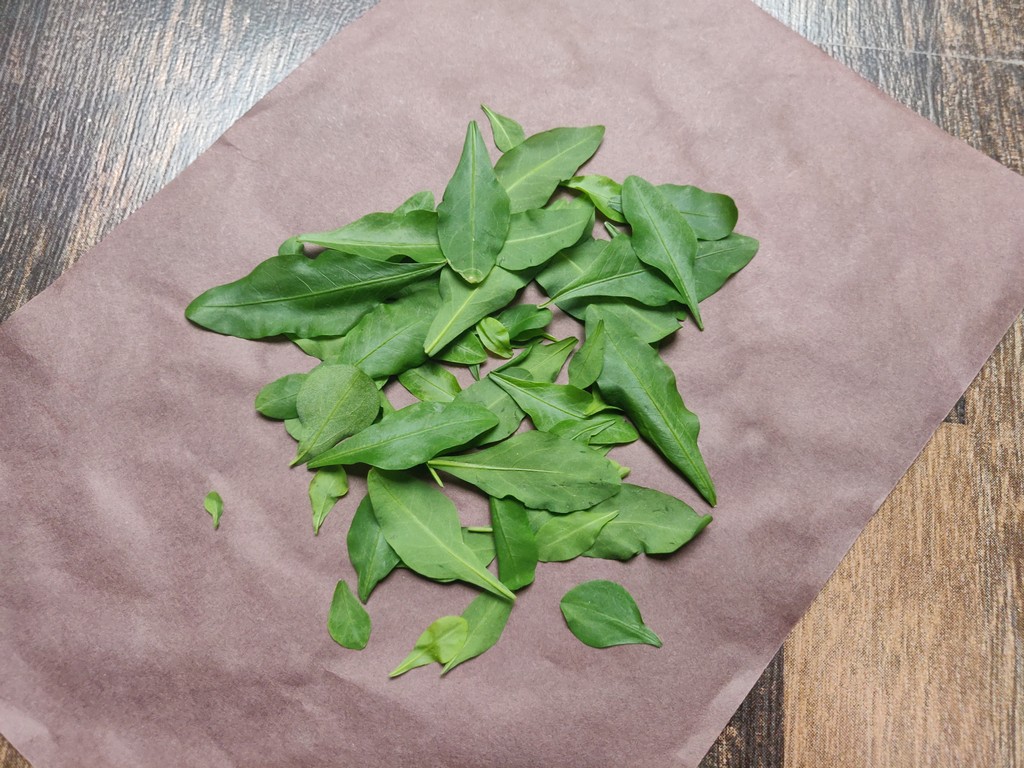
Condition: Healthy
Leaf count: multiple
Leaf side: unknown